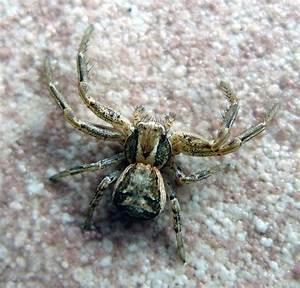
spider